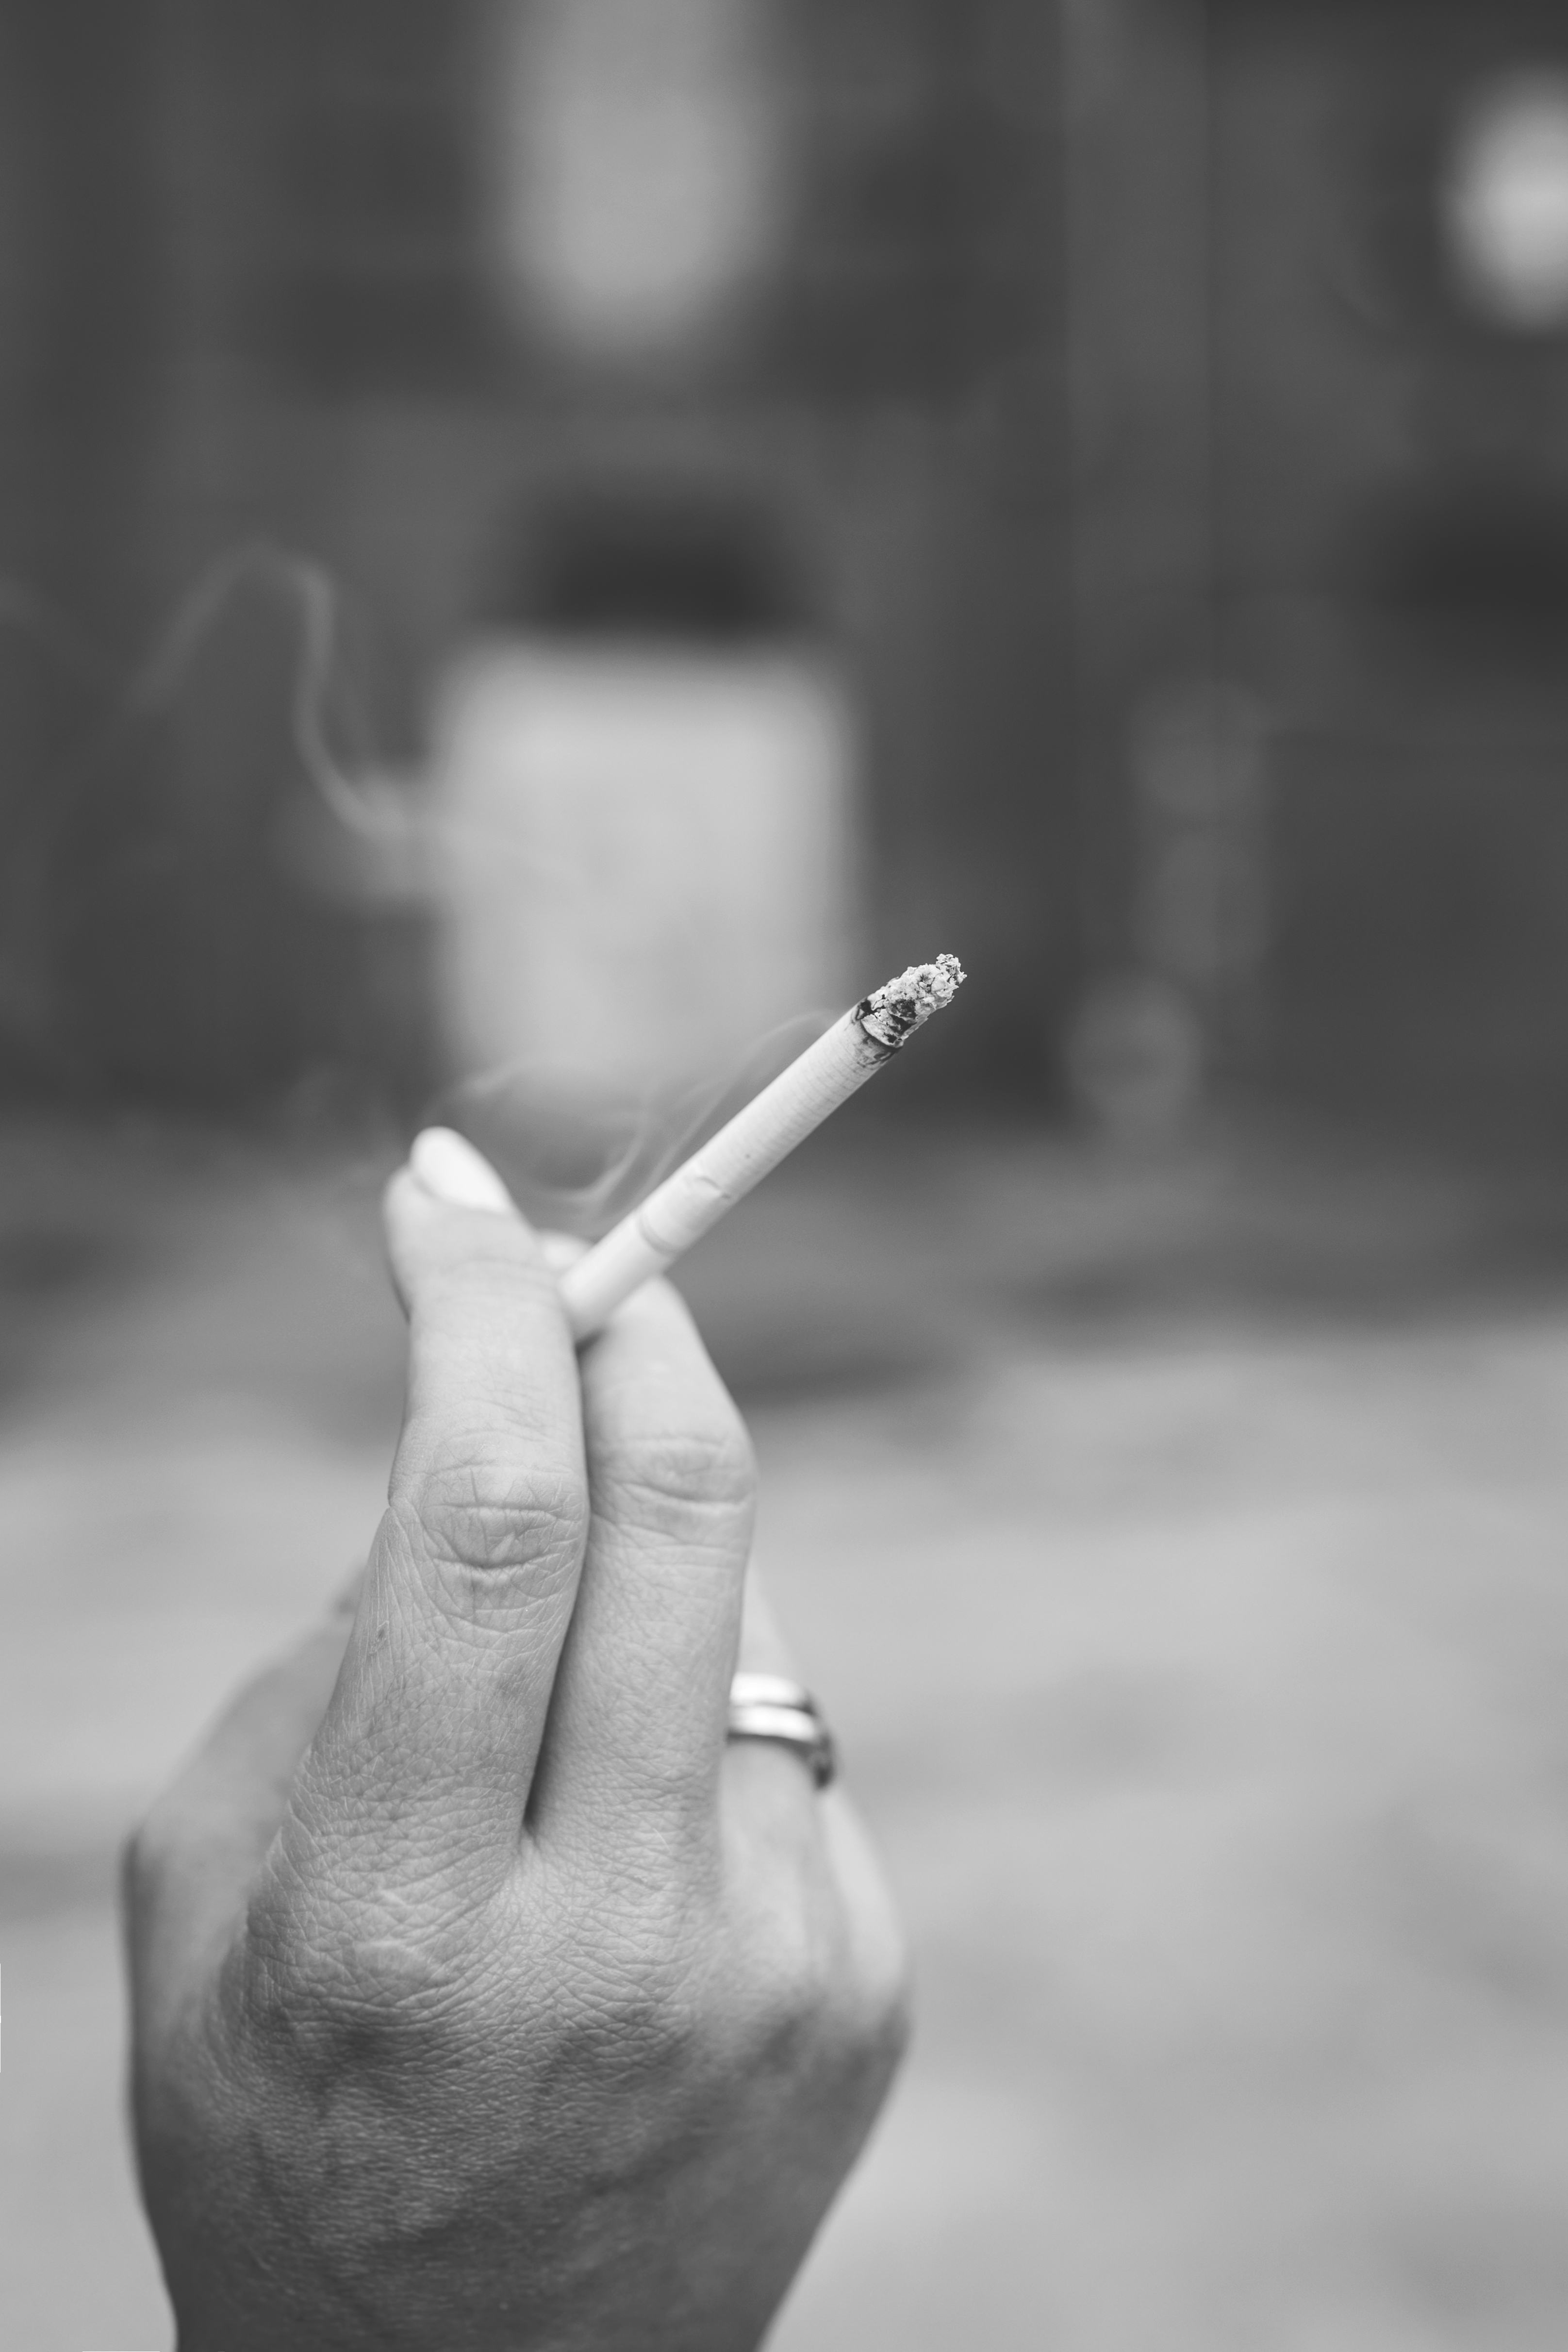
hand, blur, black and white, white, photography, ring, smoke, smoking, leg, finger, black, monochrome, arm, cigarette, close up, focus, fingers, beauty, cigar, tobacco, sense, monochrome photography